Lobbying in the United States

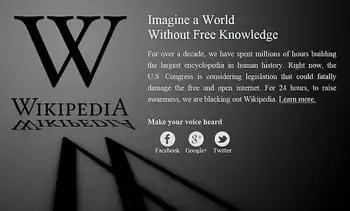
This is what users saw when they tried to access the English Wikipedia on January 18, 2012. It participated in a lobbying campaign by blacking out the encyclopedia for a day, and encouraged users to contact congresspersons to support positions it favored as part of an "outside lobbying" effort.

Generally the image of lobbyists and lobbying in the public sphere is not a positive one, although this is not a universal sentiment. Lobbyists have been described as a "hired gun" without principles or positions. Scandals involving lobbying have helped taint the image of the profession, such as ones involving lobbyist Jack Abramoff, and congressmen Randy "Duke" Cunningham, and Bob Ney and others, and which featured words such as "bribery", "lobbyist", "member of Congress" and "prison" tending to appear together in the same articles. Negative publicity can sully lobbying's image to a great extent: high-profile cases of lobbying fraud such as Abramoff's; dubious father-son exchange-of-favors ties; public officials such as Newt Gingrich being accused and then denying accusations of having done lobbying and earning $1.6 million from "strategic advice". There are a variety of reasons why lobbying has acquired a negative image in public consciousness. While there is much disclosure, much of it happens in hard-to-disclose personal meetings, and the resulting secrecy and confidentiality can serve to lower lobbying's status.